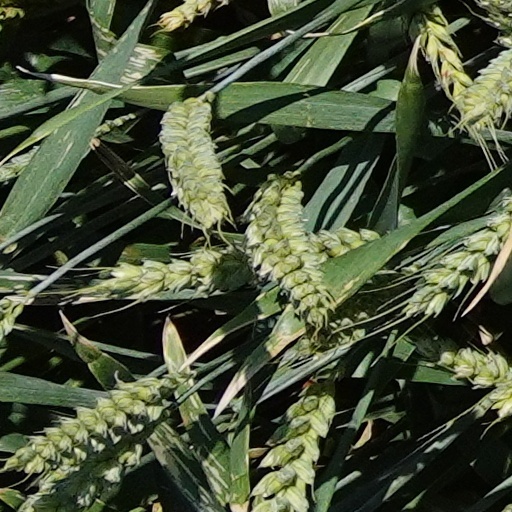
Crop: wheat